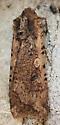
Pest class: cutworms